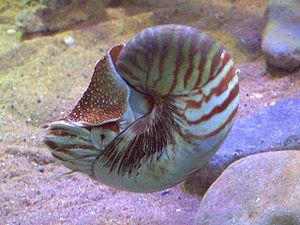
Une espèce est dite panchronique quand elle est présente actuellement et ressemble morphologiquement à des espèces éteintes, identifiées sous la forme de fossiles. On parle parfois aussi de « fossile vivant » ou, plus correctement, d'« espèce-relique ».